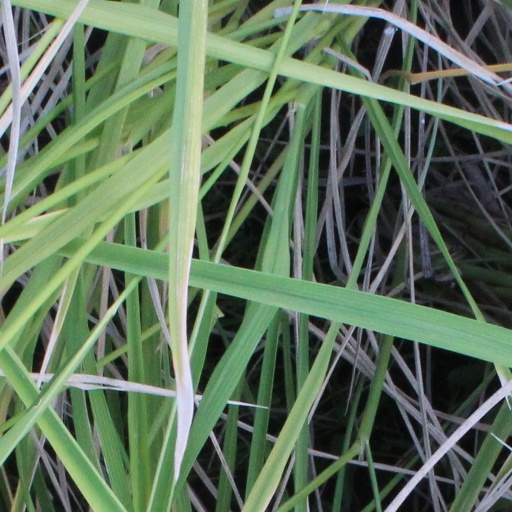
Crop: rice